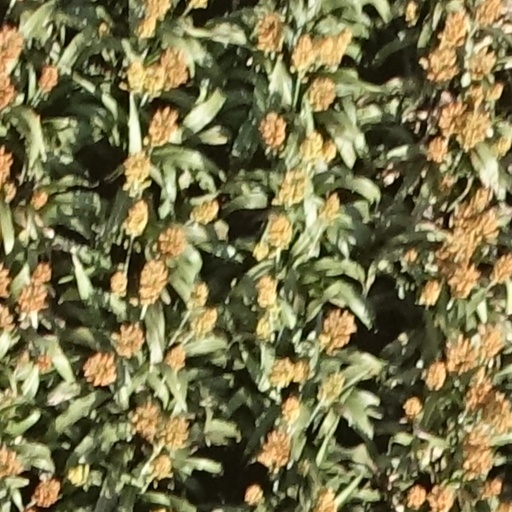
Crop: sorghum